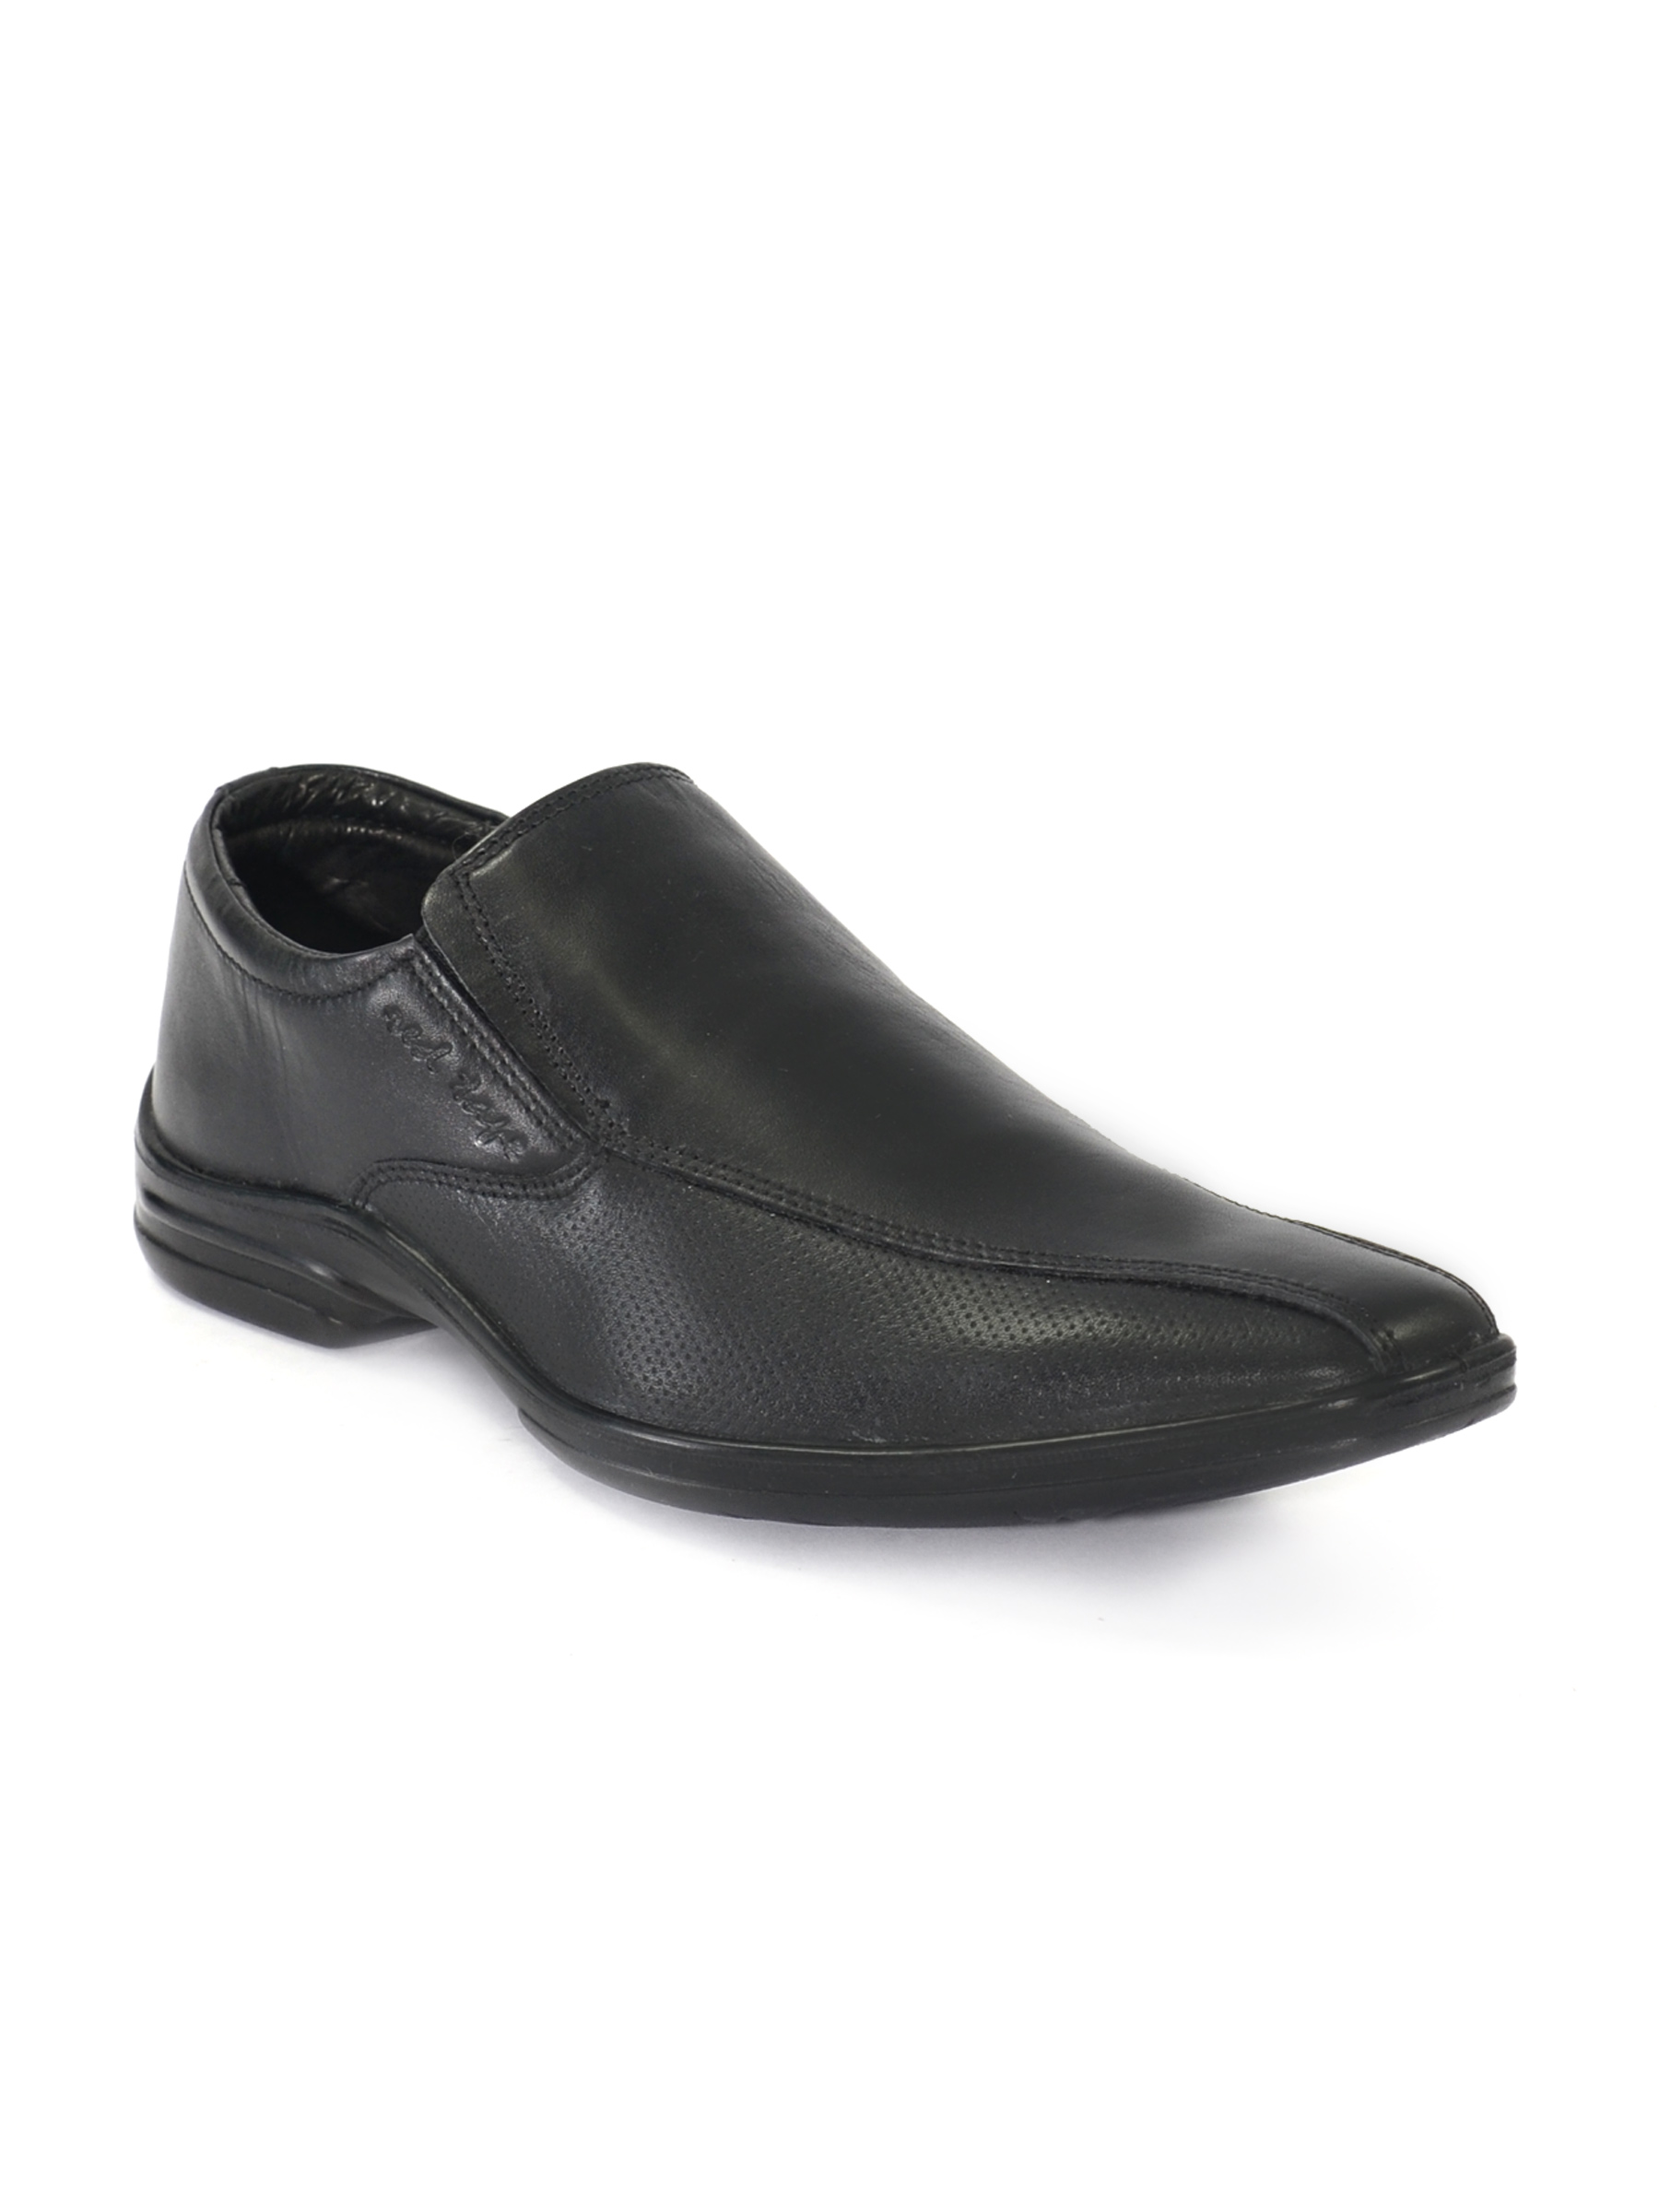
Red Tape Men's Black Formal Shoe
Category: Footwear / Shoes / Formal Shoes
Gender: Men
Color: Black
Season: Winter 2018
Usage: Formal